Skylanders: Spyro's Adventure

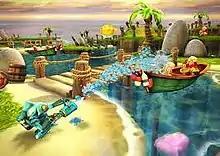
A screenshot from the game.

The base of each toy contains an RFID chip which communicates wirelessly with the portal when in near proximity to inform the game which toy is currently active. The RFID chip also retains several key stats including gold, level and upgrades purchased and won through gameplay and "Heroic Challenges" completed. Due to the use of RFID, the toys are portable between supported platforms while retaining their stats, allowing players to use their characters in other player's copy of the game with all upgrades. Additionally, two figures can be placed on the portal simultaneously, for cooperative or versus play.